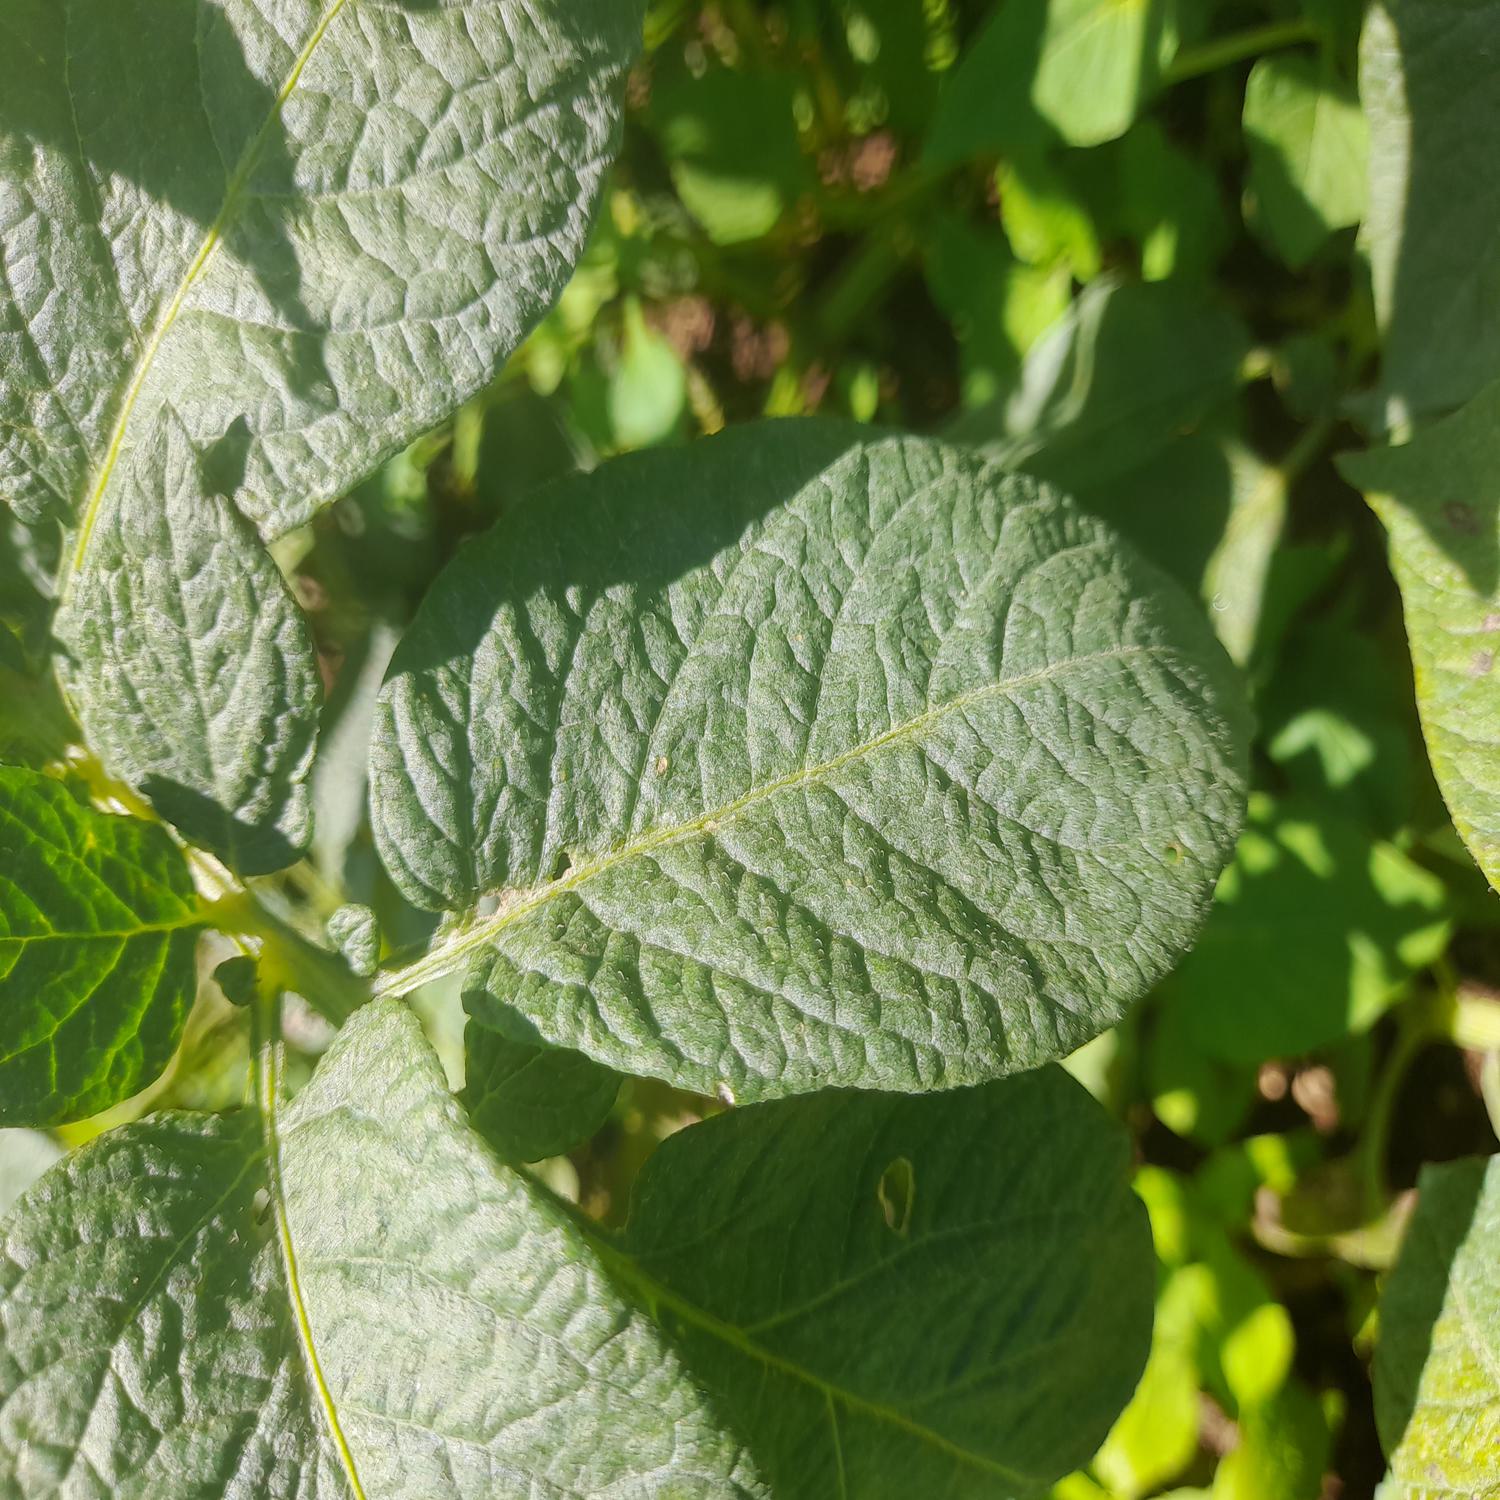
Etiqueta: Sana